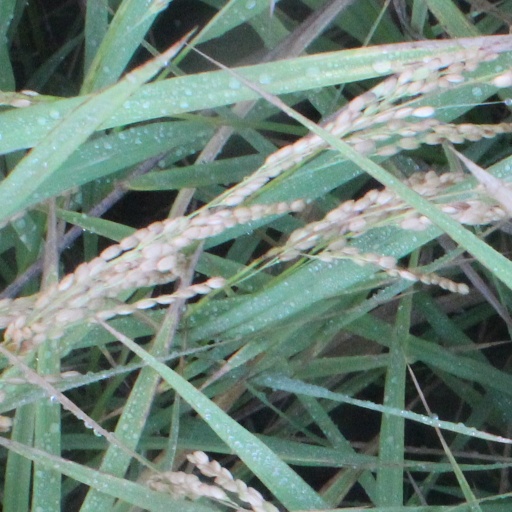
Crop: rice